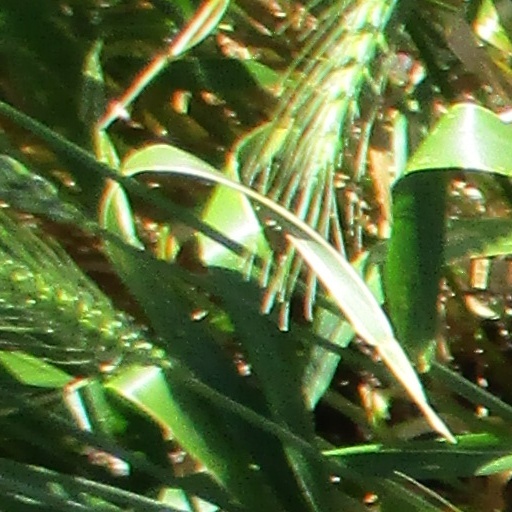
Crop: wheat